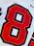
Number: 8